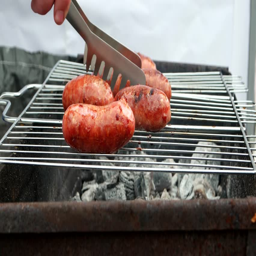
interest flips sausages on grill cooked above the coals , street food